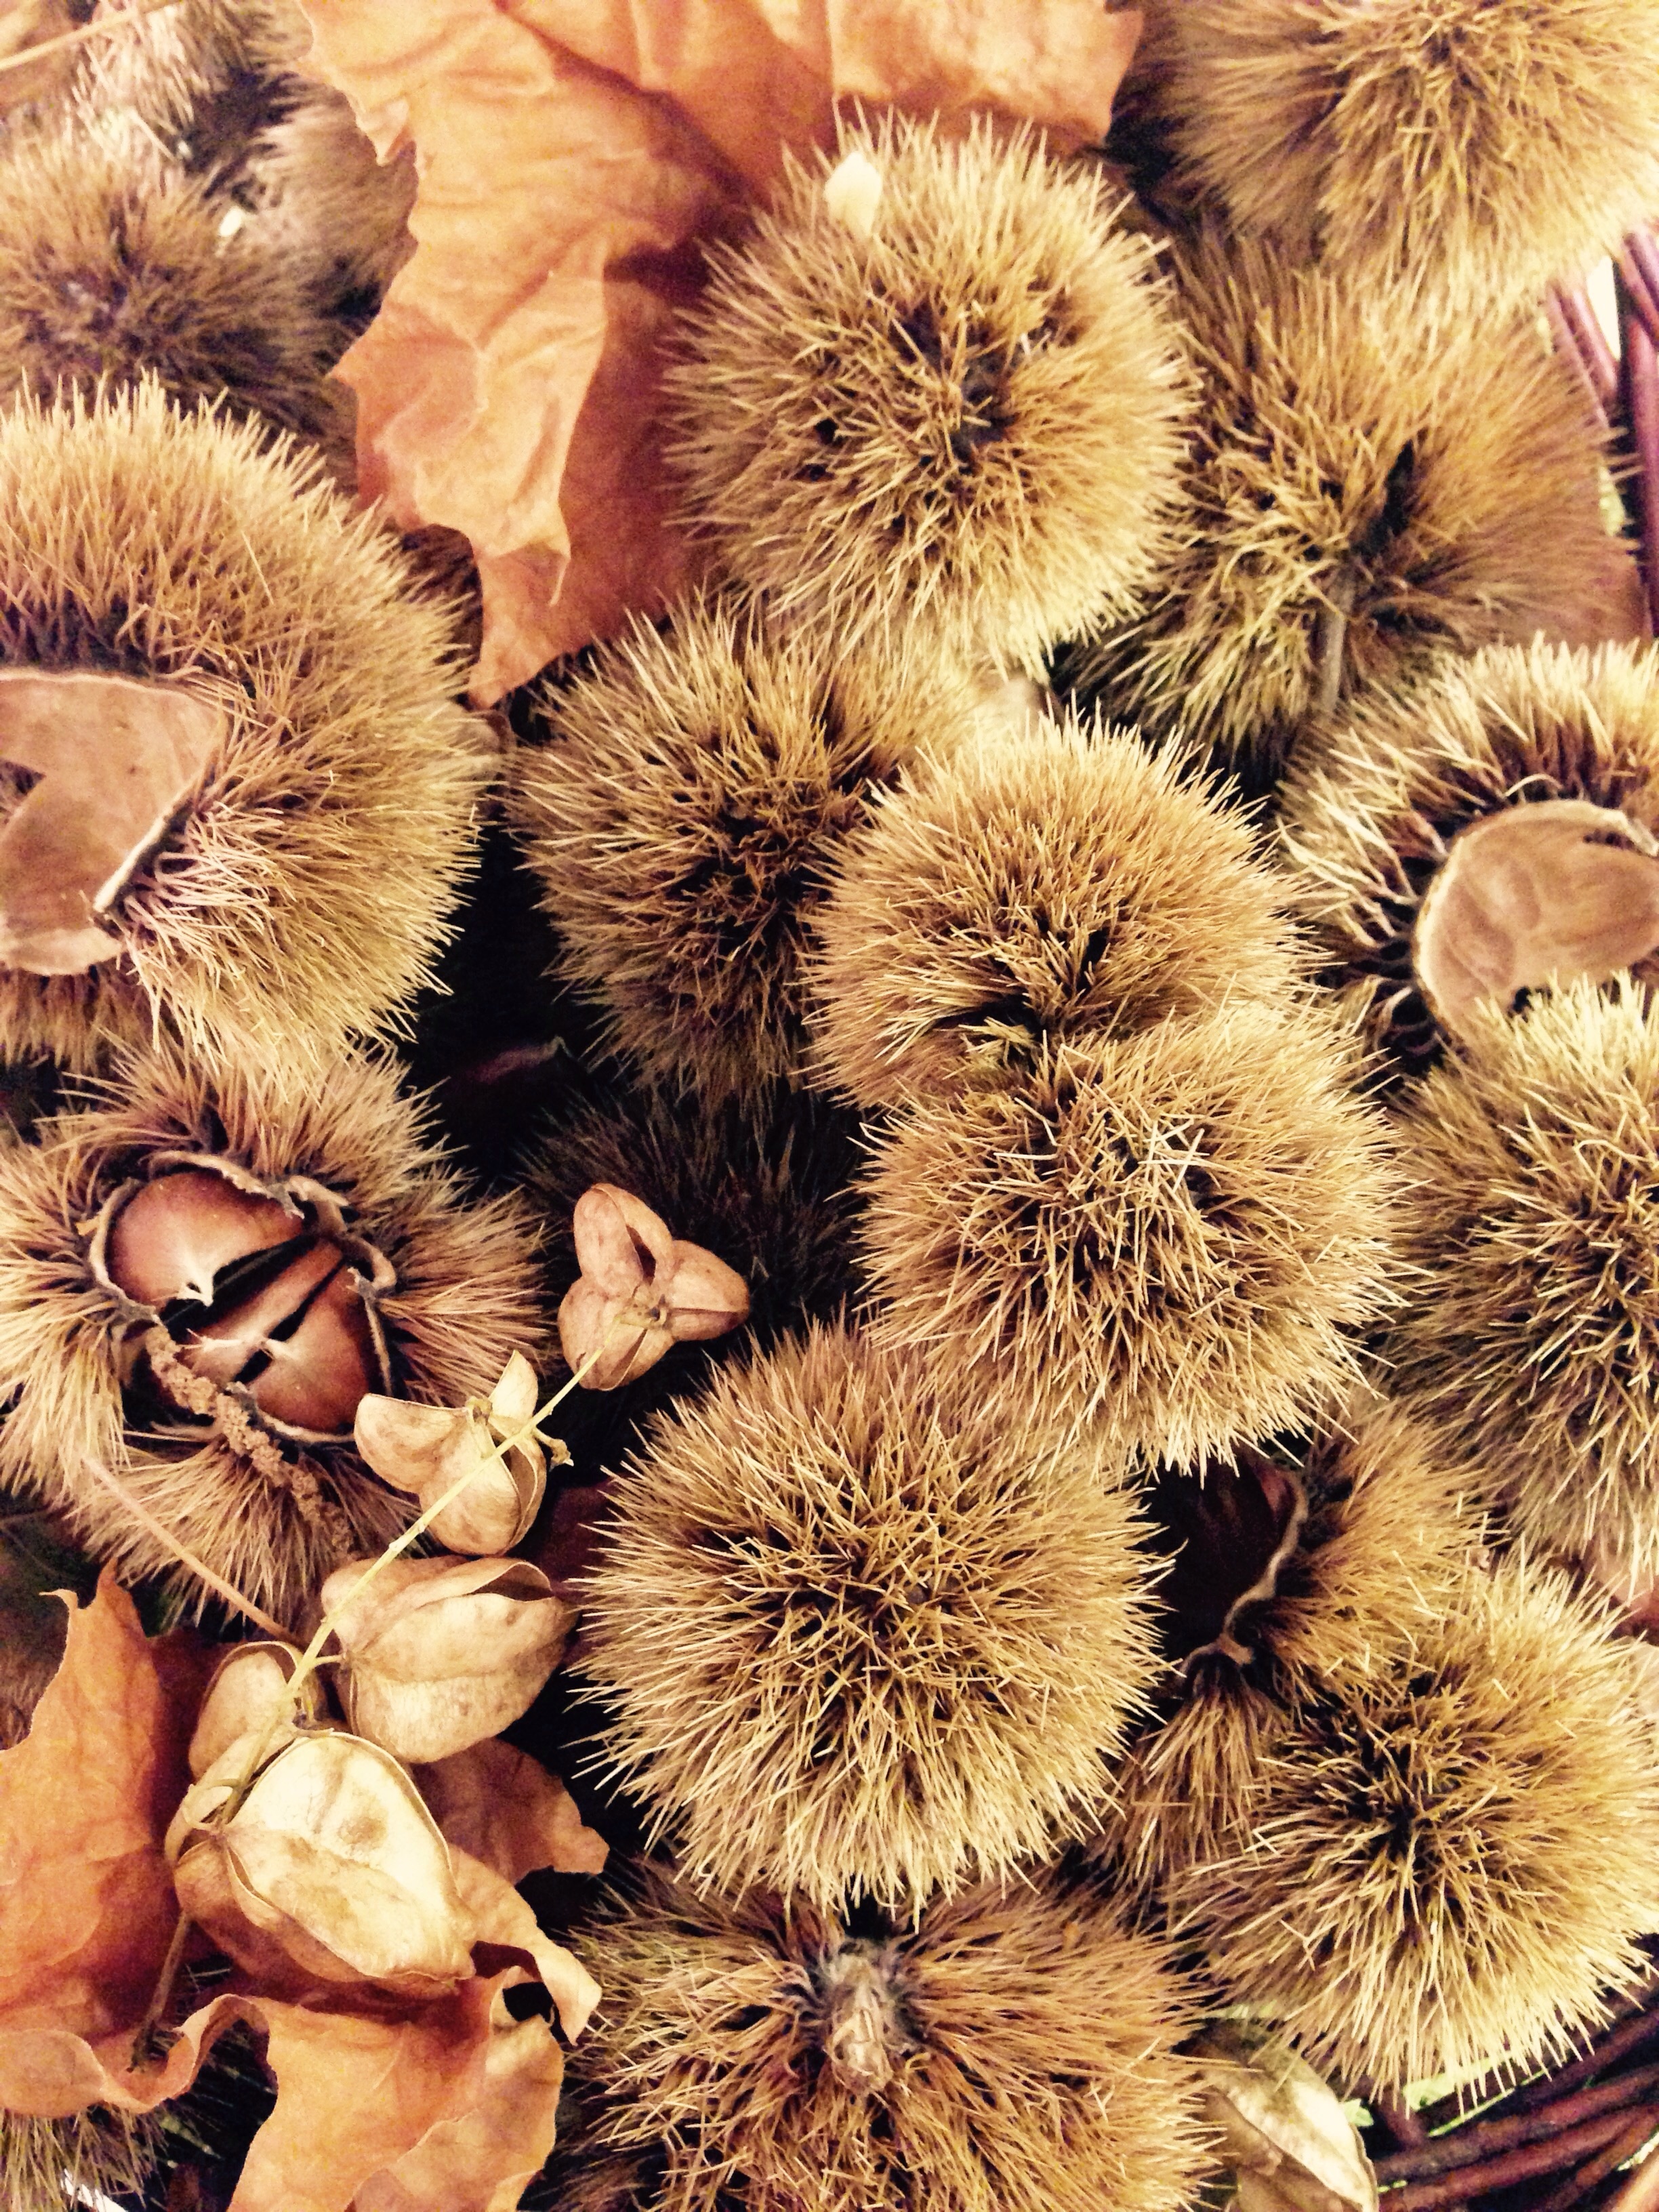
tree, nature, plant, flower, food, produce, autumn, yellow, eat, delicious, coconut, leaves, grey, chestnut, spur, tinker, flowering plant, grass family, land plant